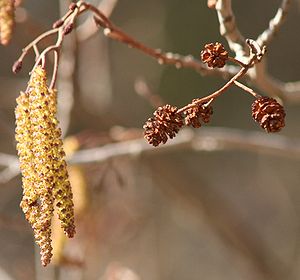
Rødel / Blomster og Frø
Han-blomsterstand (venstre) og modne kogler (højre)
Rødel, ofte skrevet rød-el, er et op til 25 m højt træ, der findes på fugtig og næringsrig bund i skove og moser. Navnet skyldes at veddet kortvarigt farves orangerødt ved såring.